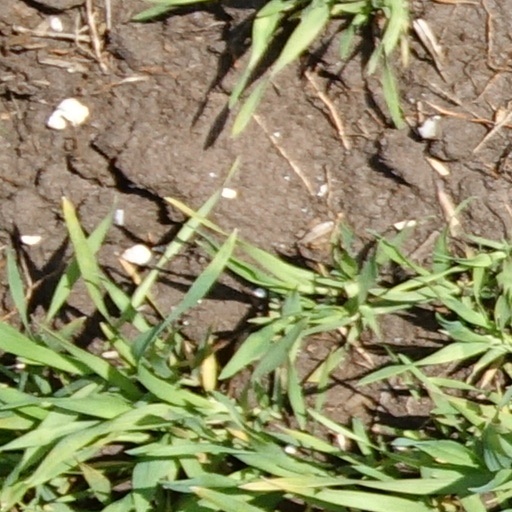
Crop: wheat